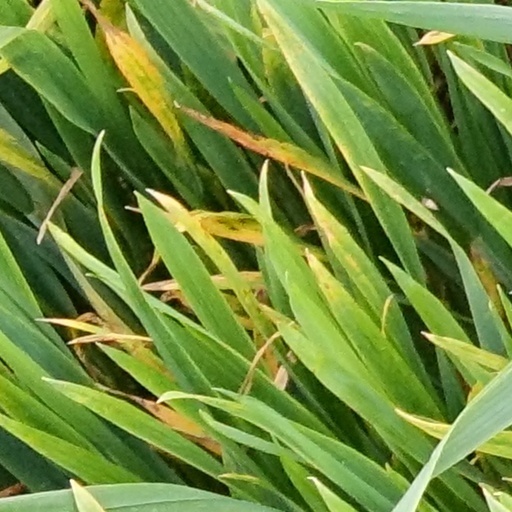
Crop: wheat